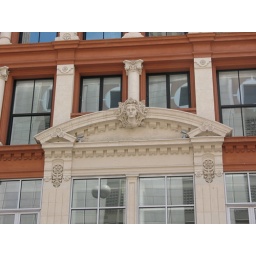
some sort of building goddess looking over us at the bus stop.